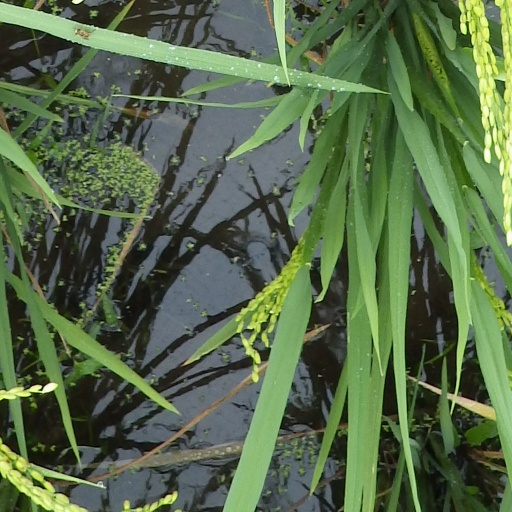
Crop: rice